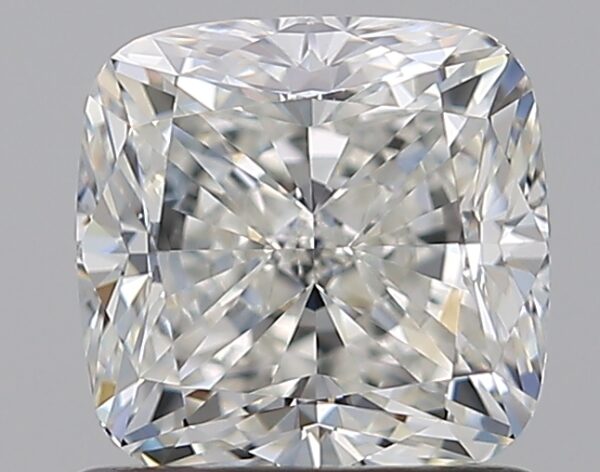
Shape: cushion
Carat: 1.21
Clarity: VVS1
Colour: H
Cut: VG
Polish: EX
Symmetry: EX
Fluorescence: M
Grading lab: GIA
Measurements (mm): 5.87 x 5.76 x 4.11